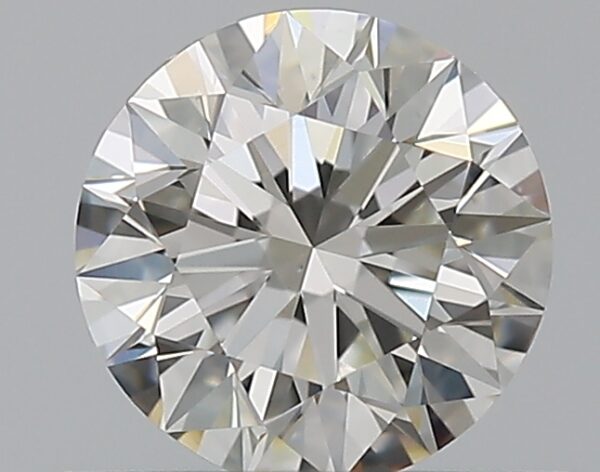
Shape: round
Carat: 0.5
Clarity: VS2
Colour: I
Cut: EX
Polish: EX
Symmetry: EX
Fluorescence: N
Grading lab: GIA
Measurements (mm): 5.05 x 5.08 x 3.17